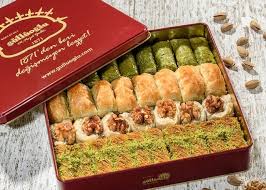
Yemek: baklava